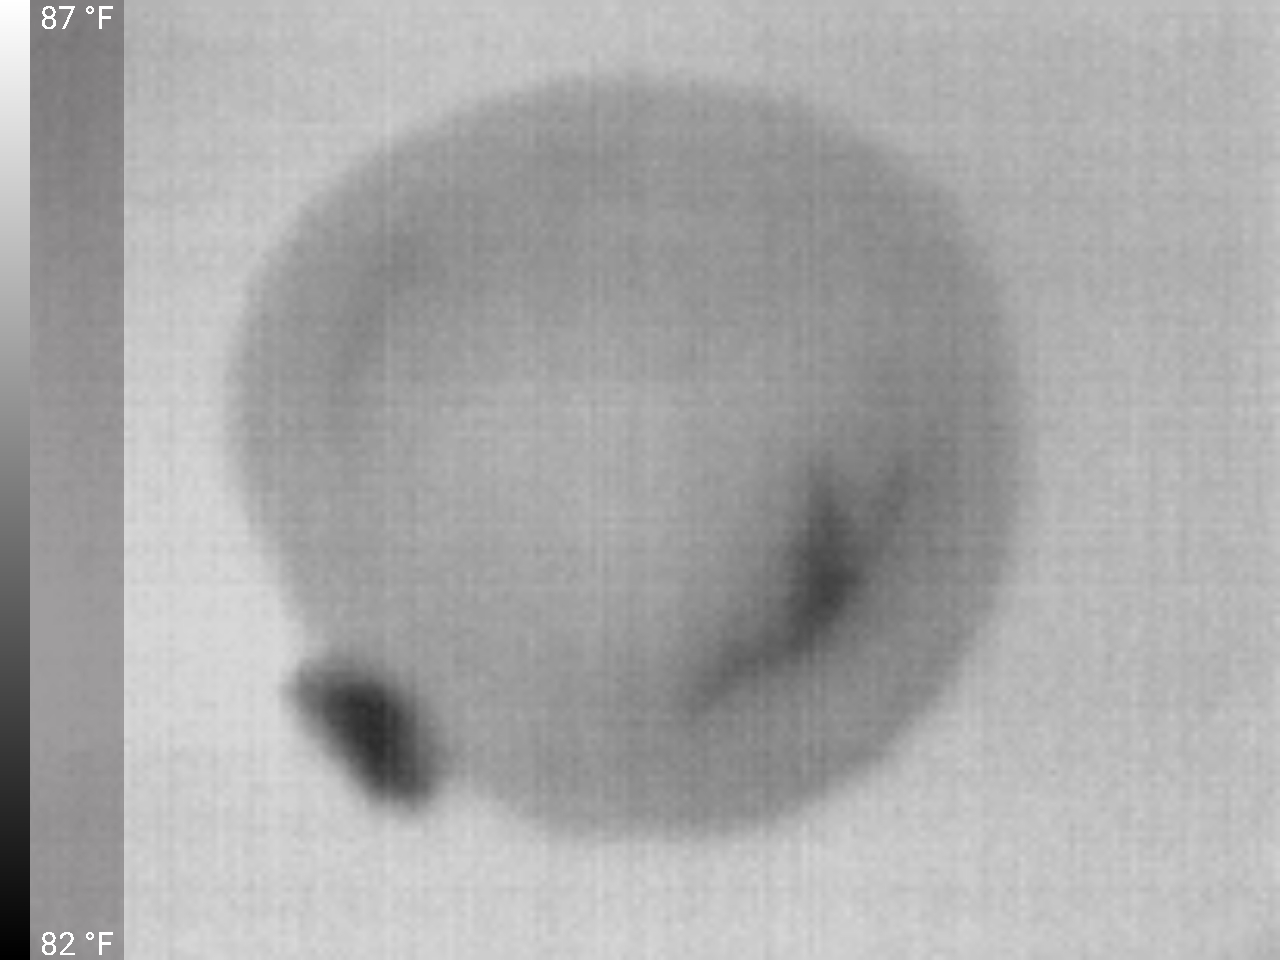
Label: Minor Defect